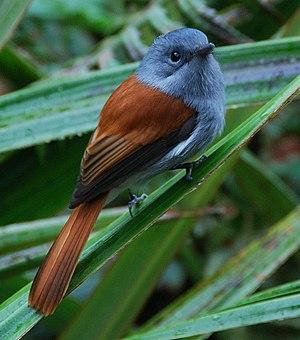
Le Tchitrec des Mascareignes, Terpsiphone de Bourbon, gobe -mouche de paradis de la Réunion, ou localement Oiseau la Vierge, est une espèce de passereau forestier de la famille des Monarchidés.
La Forêt de Bébour est une forêt française de l'île de La Réunion, département d'outre-mer dans le sud-ouest de l'océan Indien. Elle est située dans les Hauts de l'Est, sur le territoire communal de Saint-Benoît. Elle occupe l'emplacement d'un ancien cirque d'érosion, le cirque des Marsouins, comblé par les laves des dernières éruptions du piton des Neiges.